Ger van Elk

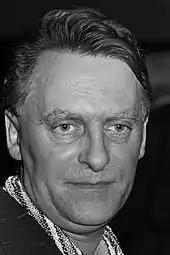
Ger van Elk in 1983

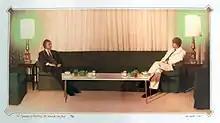
Ger van Elk, "Symmetry of Diplomacy", 1975, Groninger Museum.

Ger van Elk (9 March 1941 – 17 August 2014) was a Dutch artist who created sculptures, painted photographs, installations and film. His work has been described as being both conceptual art and arte povera. Between 1959 and 1988 he lived and worked in Los Angeles, New York City, and Amsterdam, except for a period of study in Groningen in the 1960s. In 1996 he won the J. C. van Lanschot Prize for Sculpture.